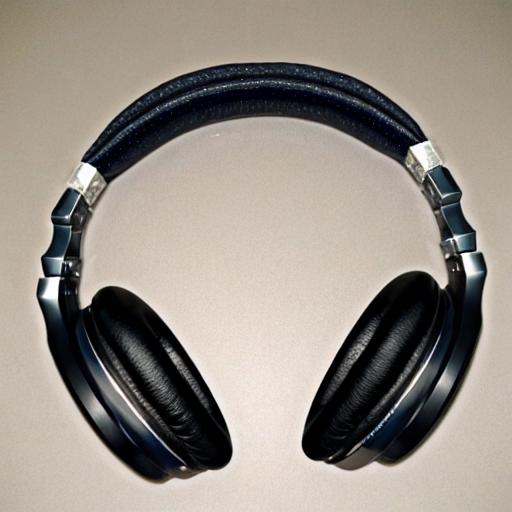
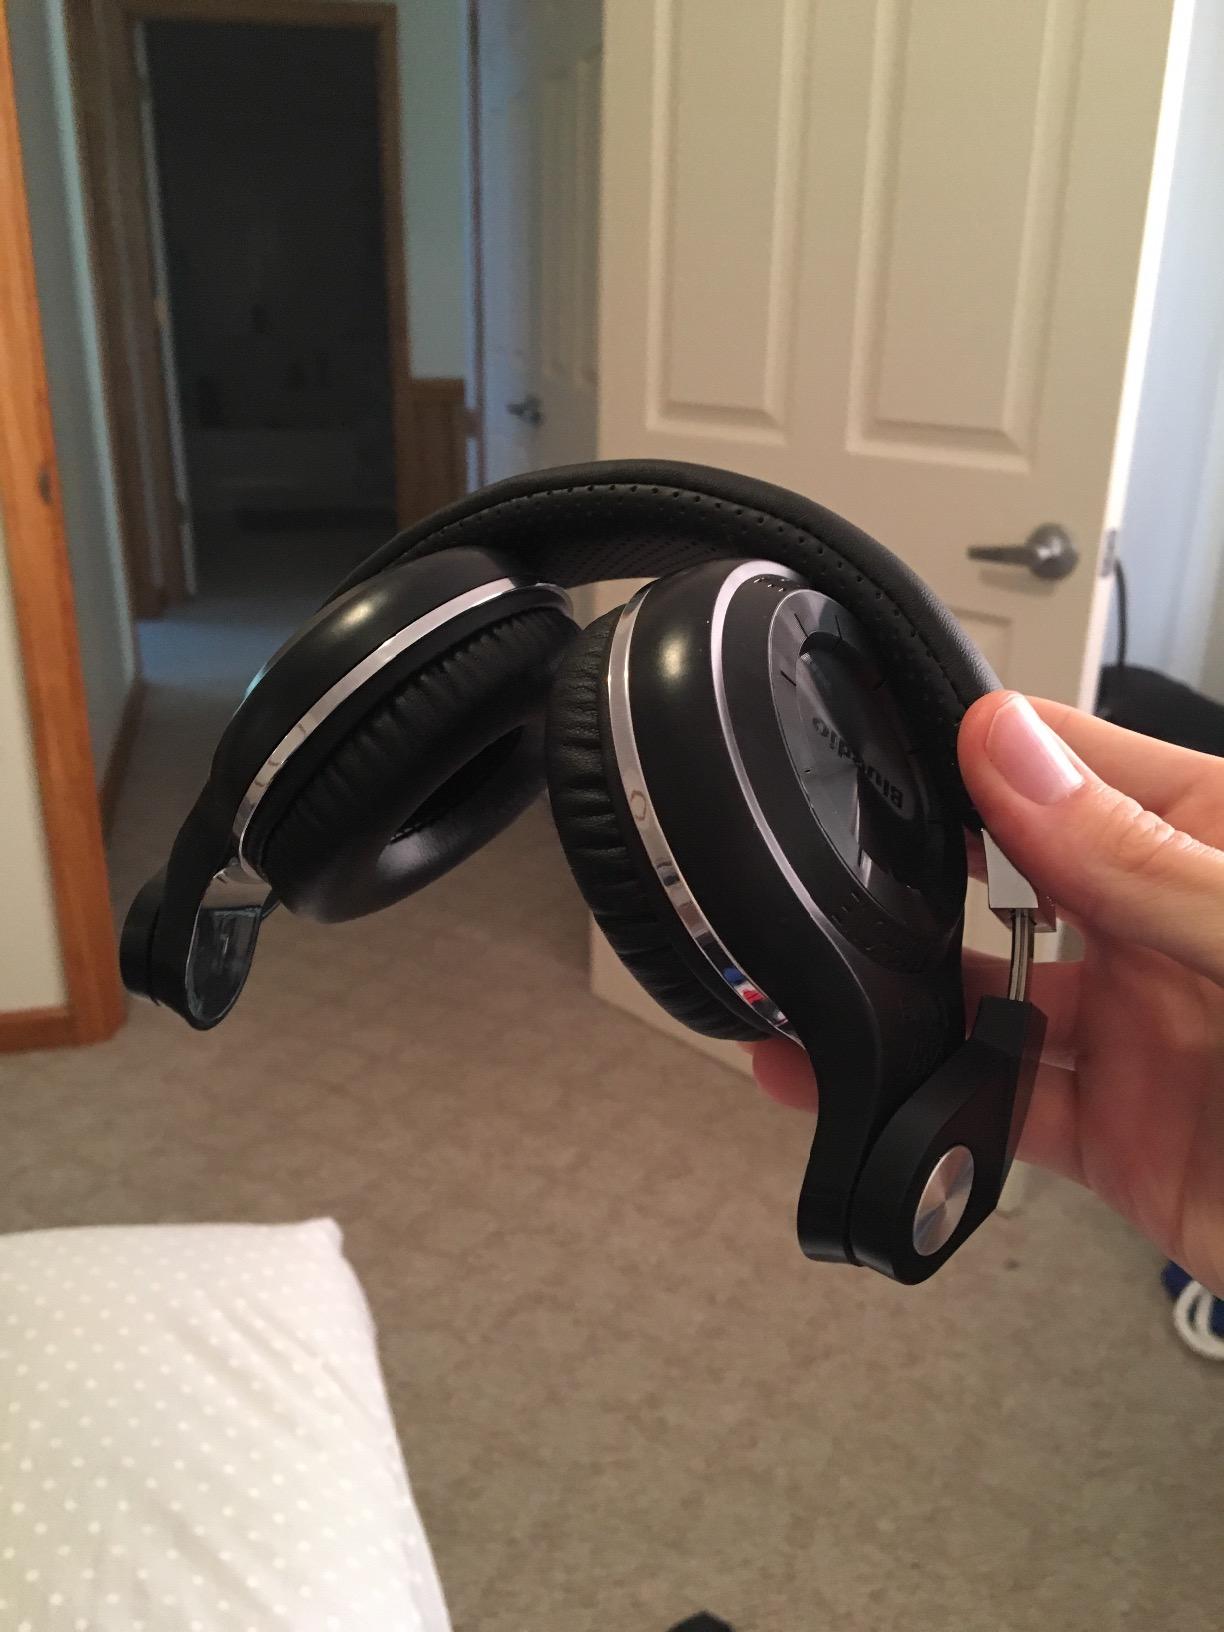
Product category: headphones
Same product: no